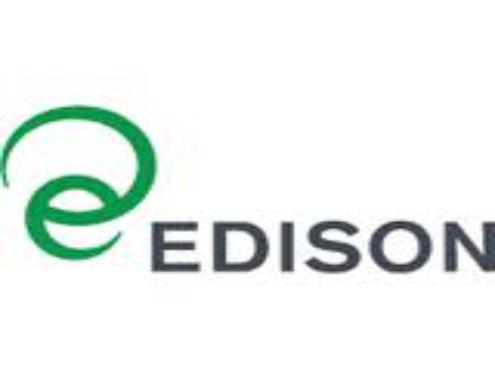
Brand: Edison
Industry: Others